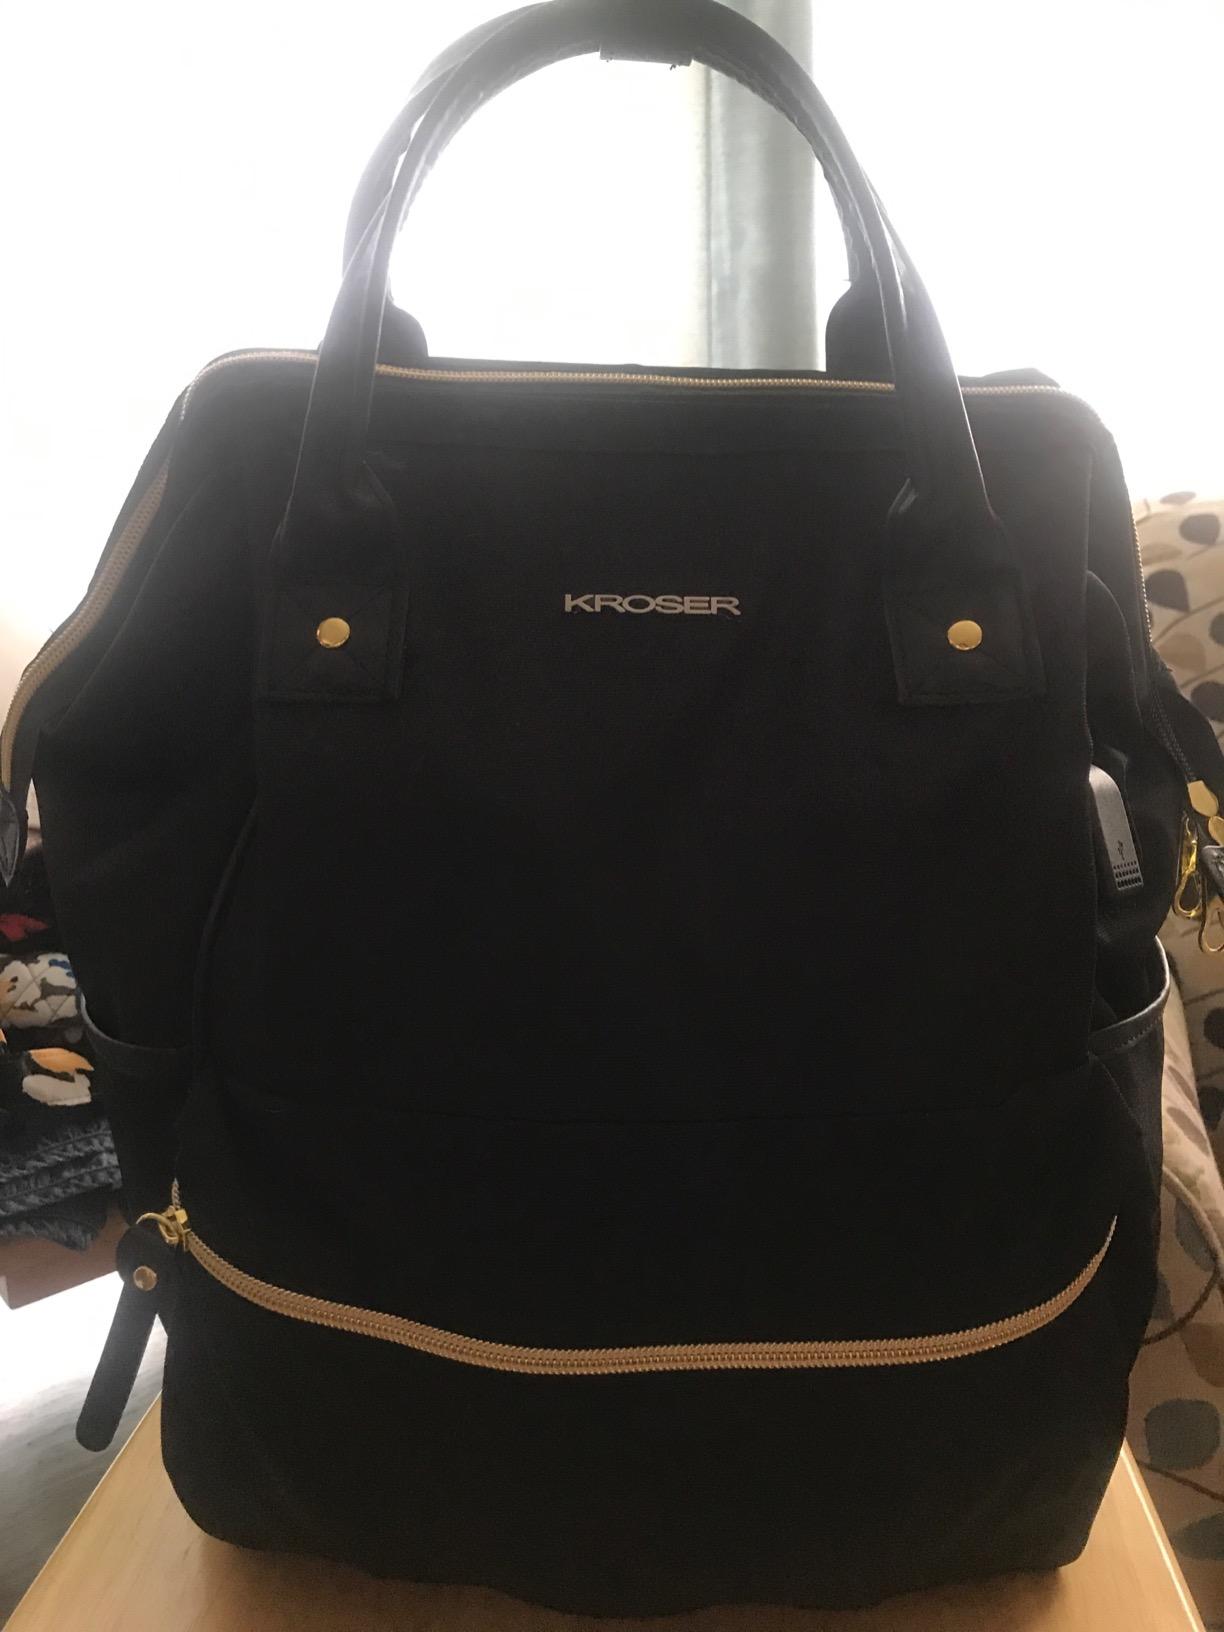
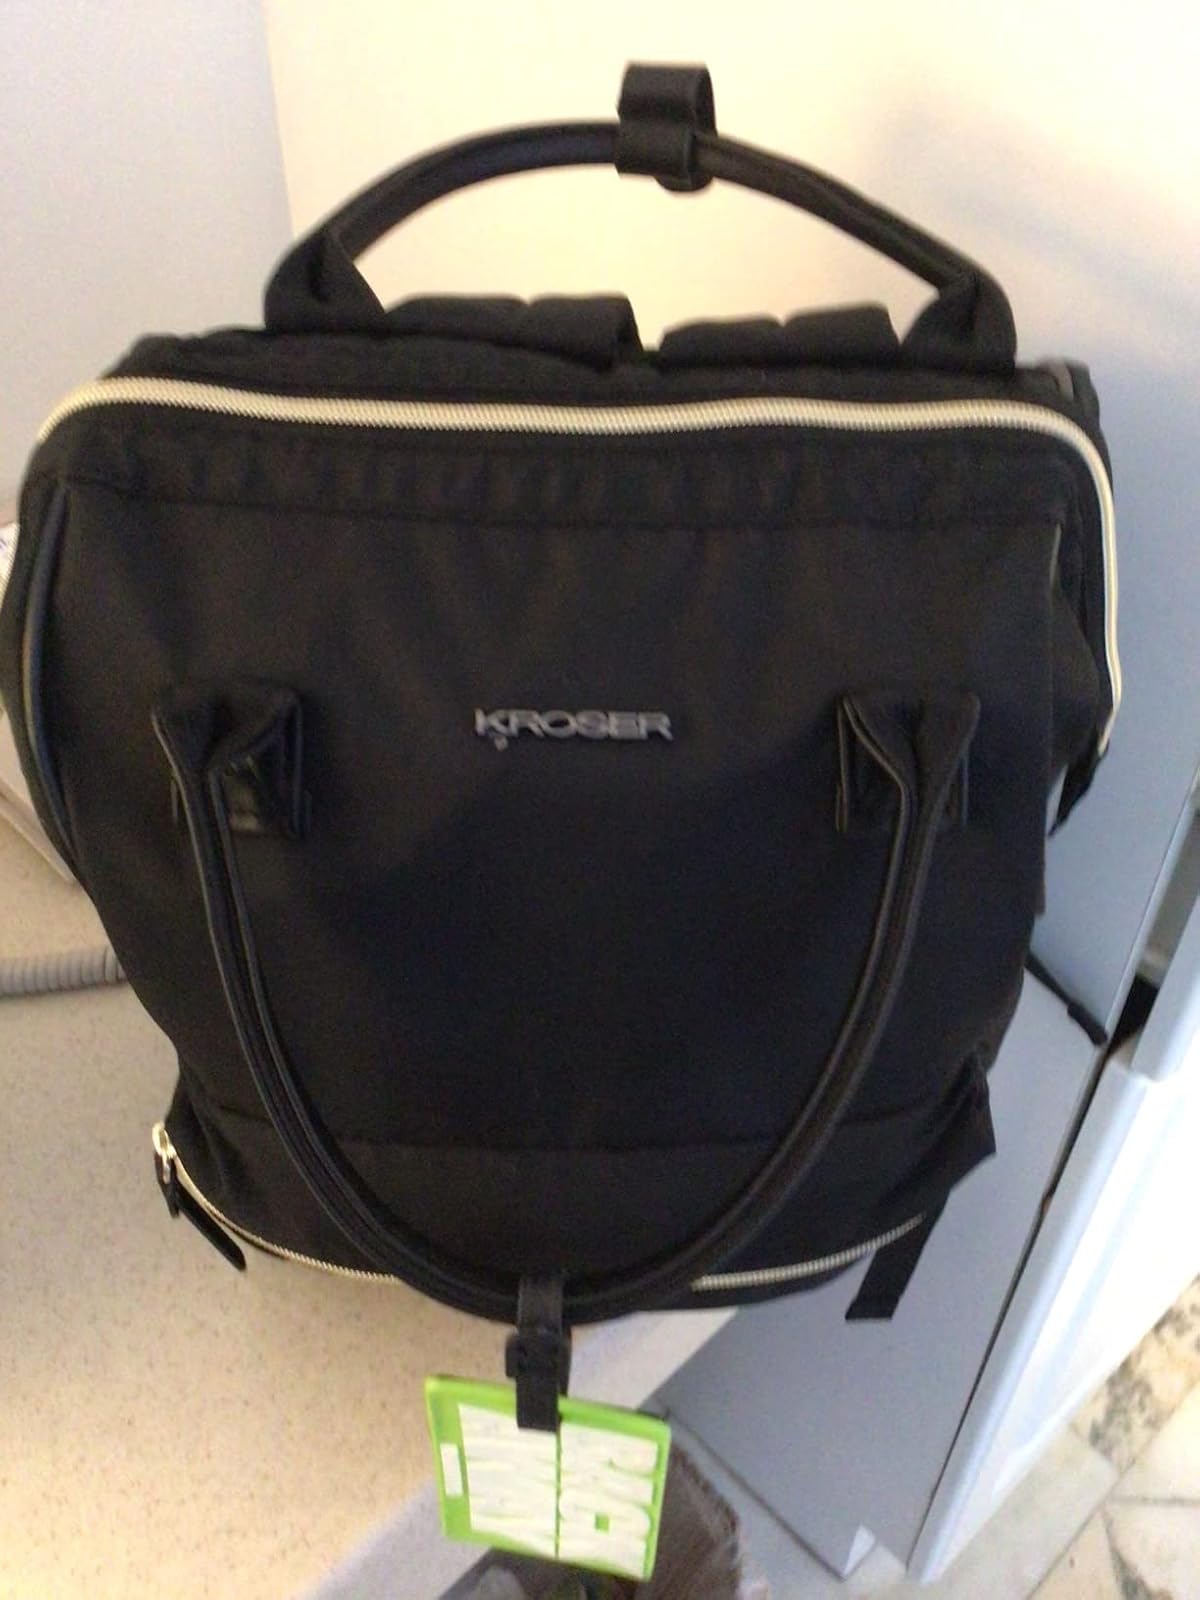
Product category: bag
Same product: yes